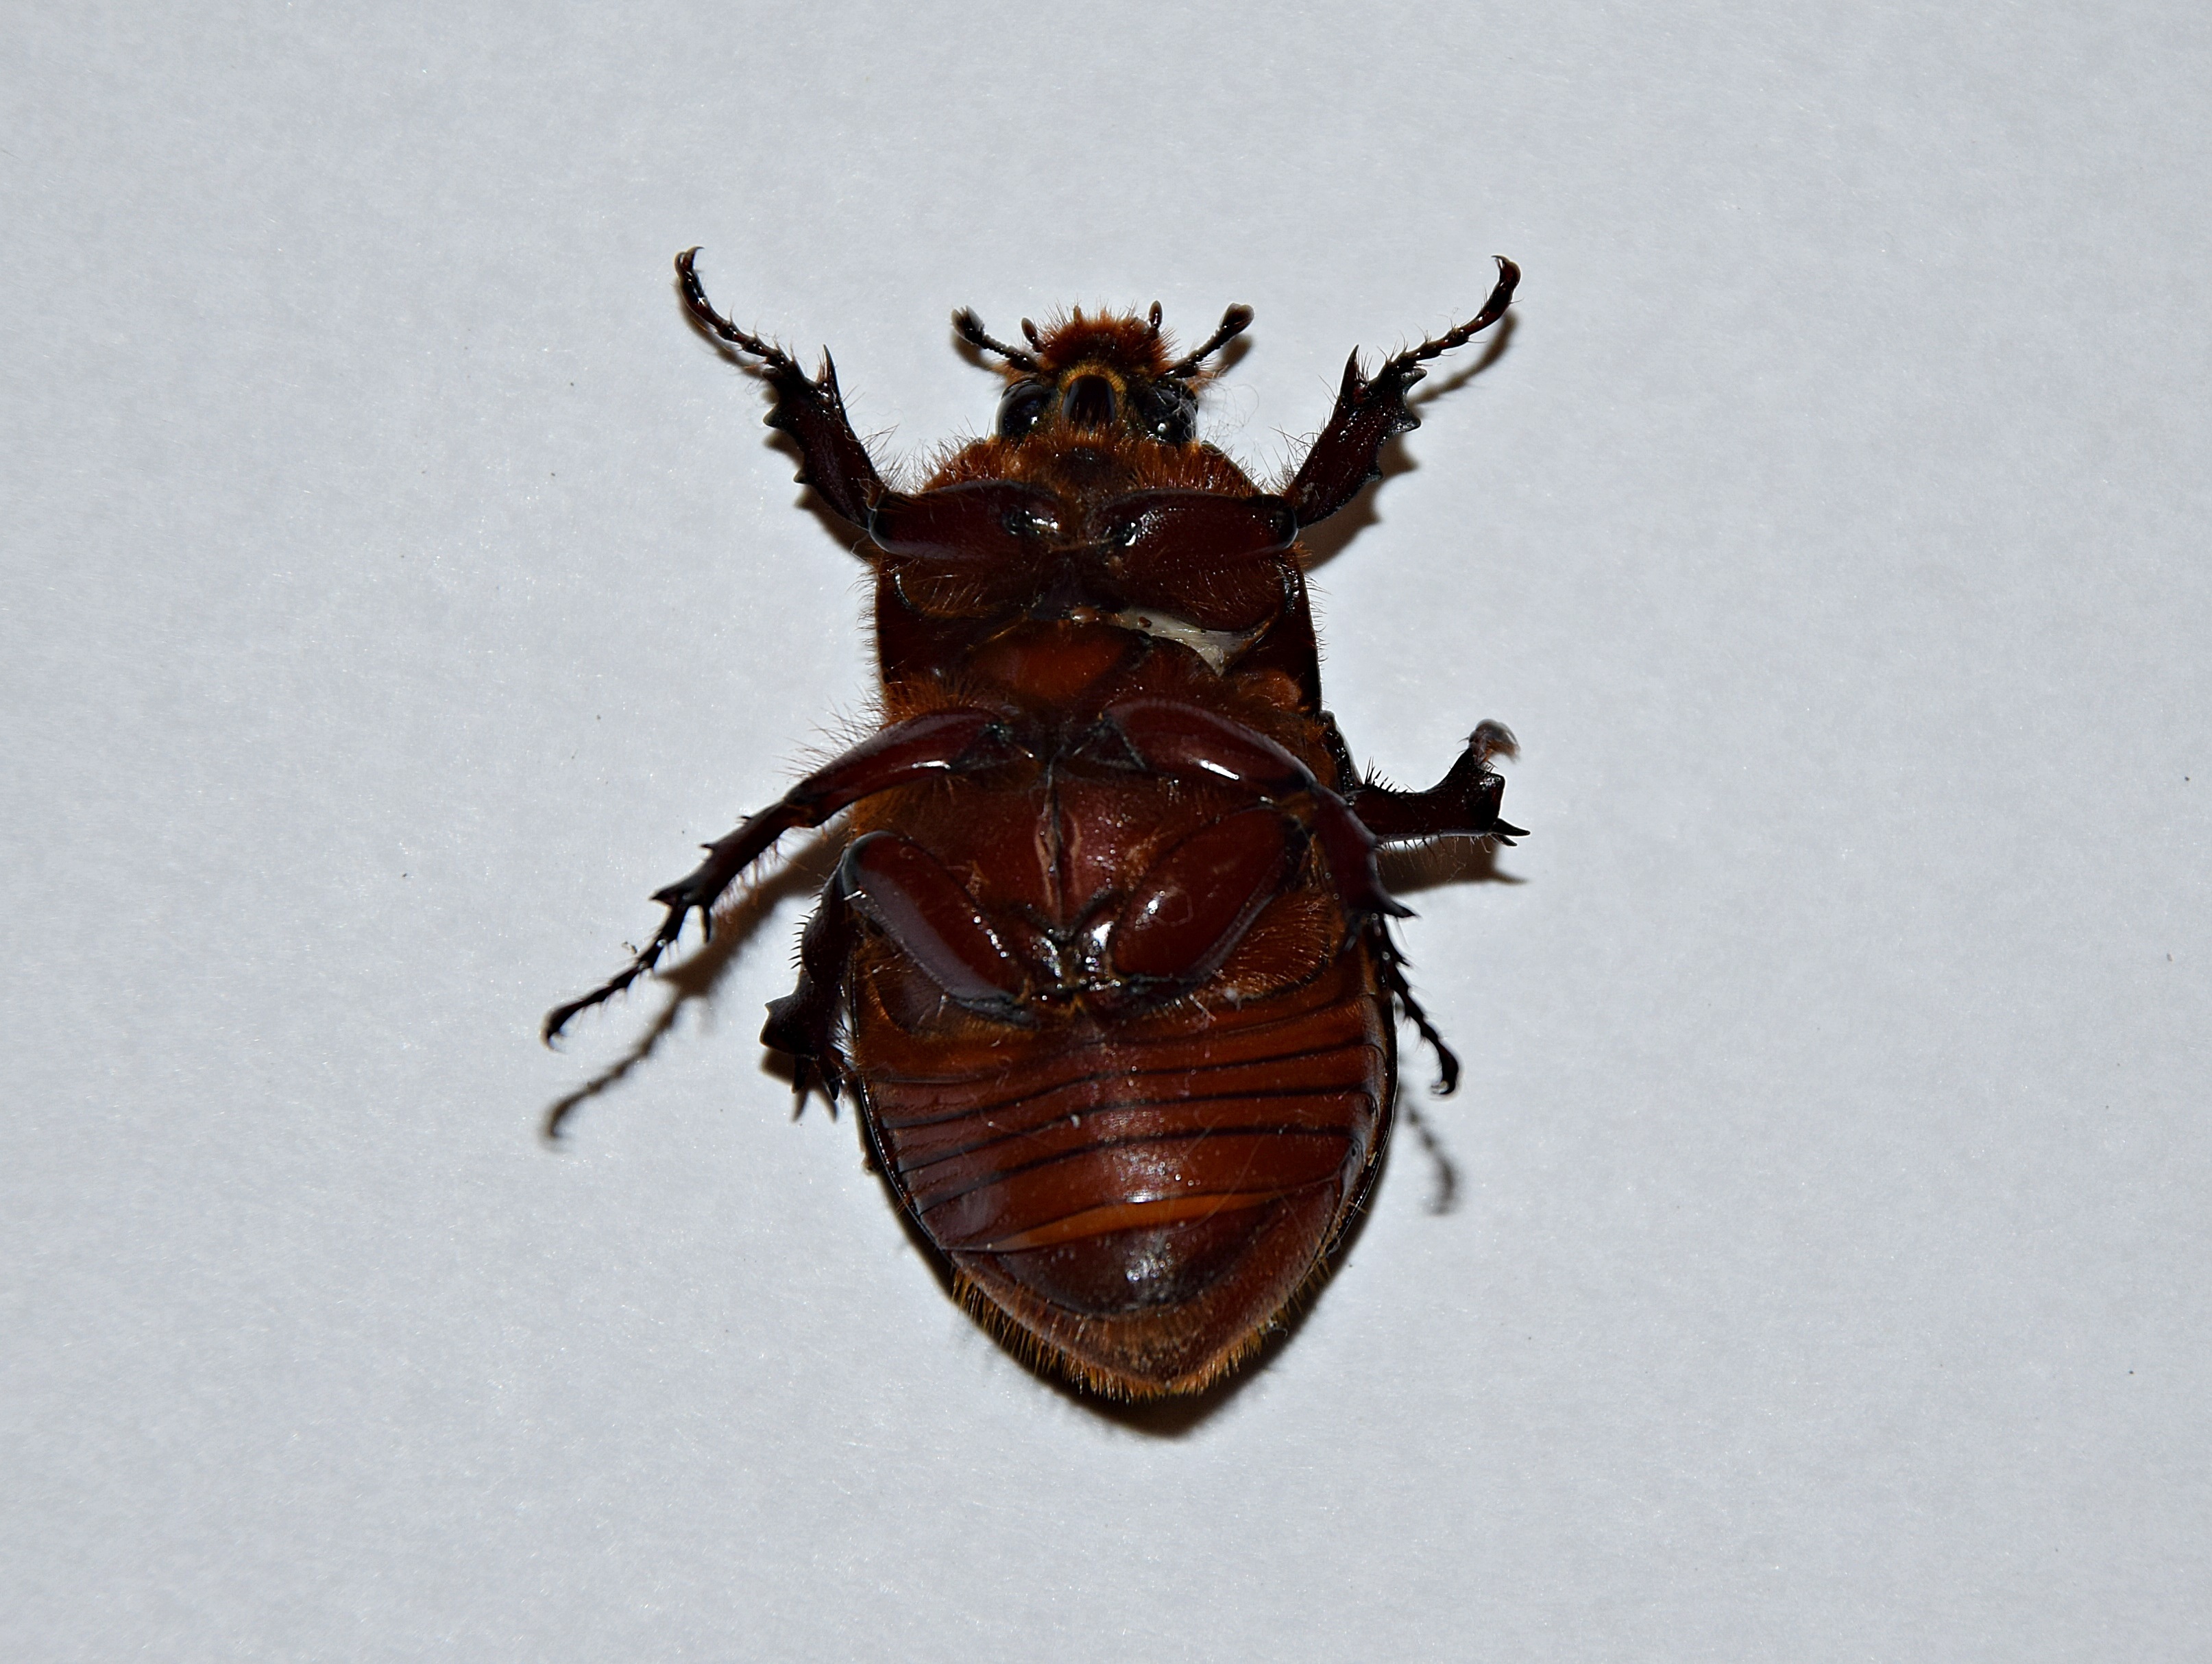
nature, insect, macro, garden, closeup, fauna, invertebrate, close up, zoom, worm, pest, beetle, macro photography, arthropod, the beetle, true bugs, scarabs